Geelong

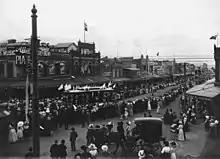
Opening of the Geelong tramway in 1912, Moorabool Street, Geelong

The town of Geelong officially became a city on 8 December 1910. The city gained a number of essential services, with electric light supplied by the Geelong Power Station starting in 1902, the Geelong Harbour Trust was formed in December 1905, and the Geelong Waterworks and Sewerage Trust formed in 1908. Electric trams began operation in 1912, travelling from the city centre to the suburbs until their demise in 1956. The first of many stores on the Market Square was opened in 1913, and the first Gala Day festival was held in 1916.